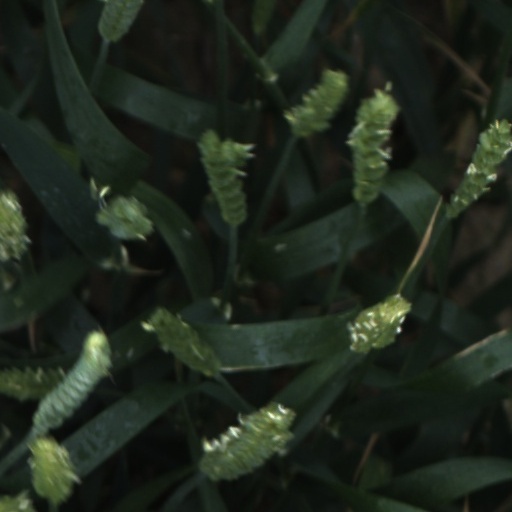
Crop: wheat